Aircraft marshalling

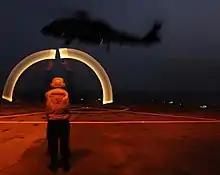
A long exposure of a United States Navy Landing Signalman Enlisted (LSE) directing a SH-60F Sea Hawk to take off using marshalling wands

Despite efforts to standaridize aspects of aviation communication, such as terminology and language, hand signals used to guide aircraft on the ground still vary between various major organizations, such as the International Civil Aviation Organization North Atlantic Treaty Organization, and the Federal Aviation Administration.